Badminton

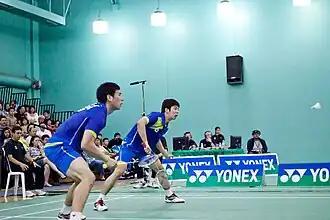
Korean players Lee Yong-dae and Ko Sung-hyun defend against a smash.

The choice of stroke depends on how near the shuttlecock is to the net, whether it is above net height, and where an opponent is currently positioned: players have much better attacking options if they can reach the shuttlecock well above net height, especially if it is also close to the net. In the forecourt, a high shuttlecock will be met with a "net kill", hitting it steeply downwards and attempting to win the rally immediately. This is why it is best to drop the shuttlecock just over the net in this situation. In the midcourt, a high shuttlecock will usually be met with a powerful "smash", also hitting downwards and hoping for an outright winner or a weak reply. Athletic "jump smashes", where players jump upwards for a steeper smash angle, are a common and spectacular element of elite men's doubles play. In the rearcourt, players strive to hit the shuttlecock while it is still above them, rather than allowing it to drop lower. This "overhead" hitting allows them to play smashes, "clears" (hitting the shuttlecock high and to the back of the opponents' court), and "drop shots" (hitting the shuttlecock softly so that it falls sharply downwards into the opponents' forecourt). If the shuttlecock has dropped lower, then a smash is impossible and a full-length, high clear is difficult.